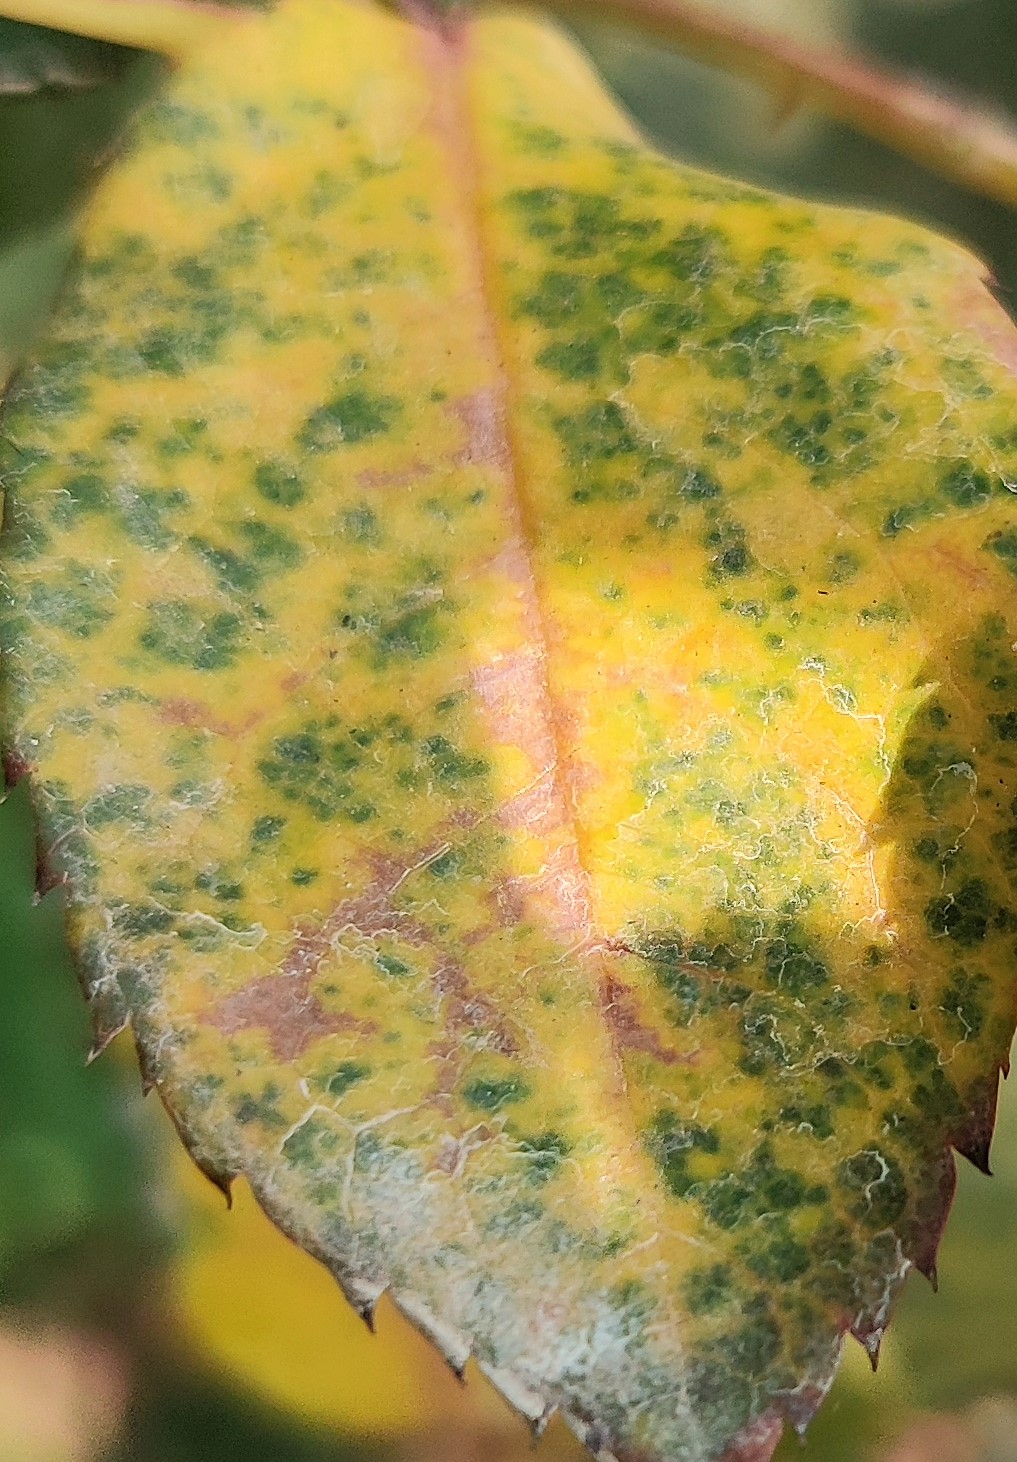
Label: Downy Mildew